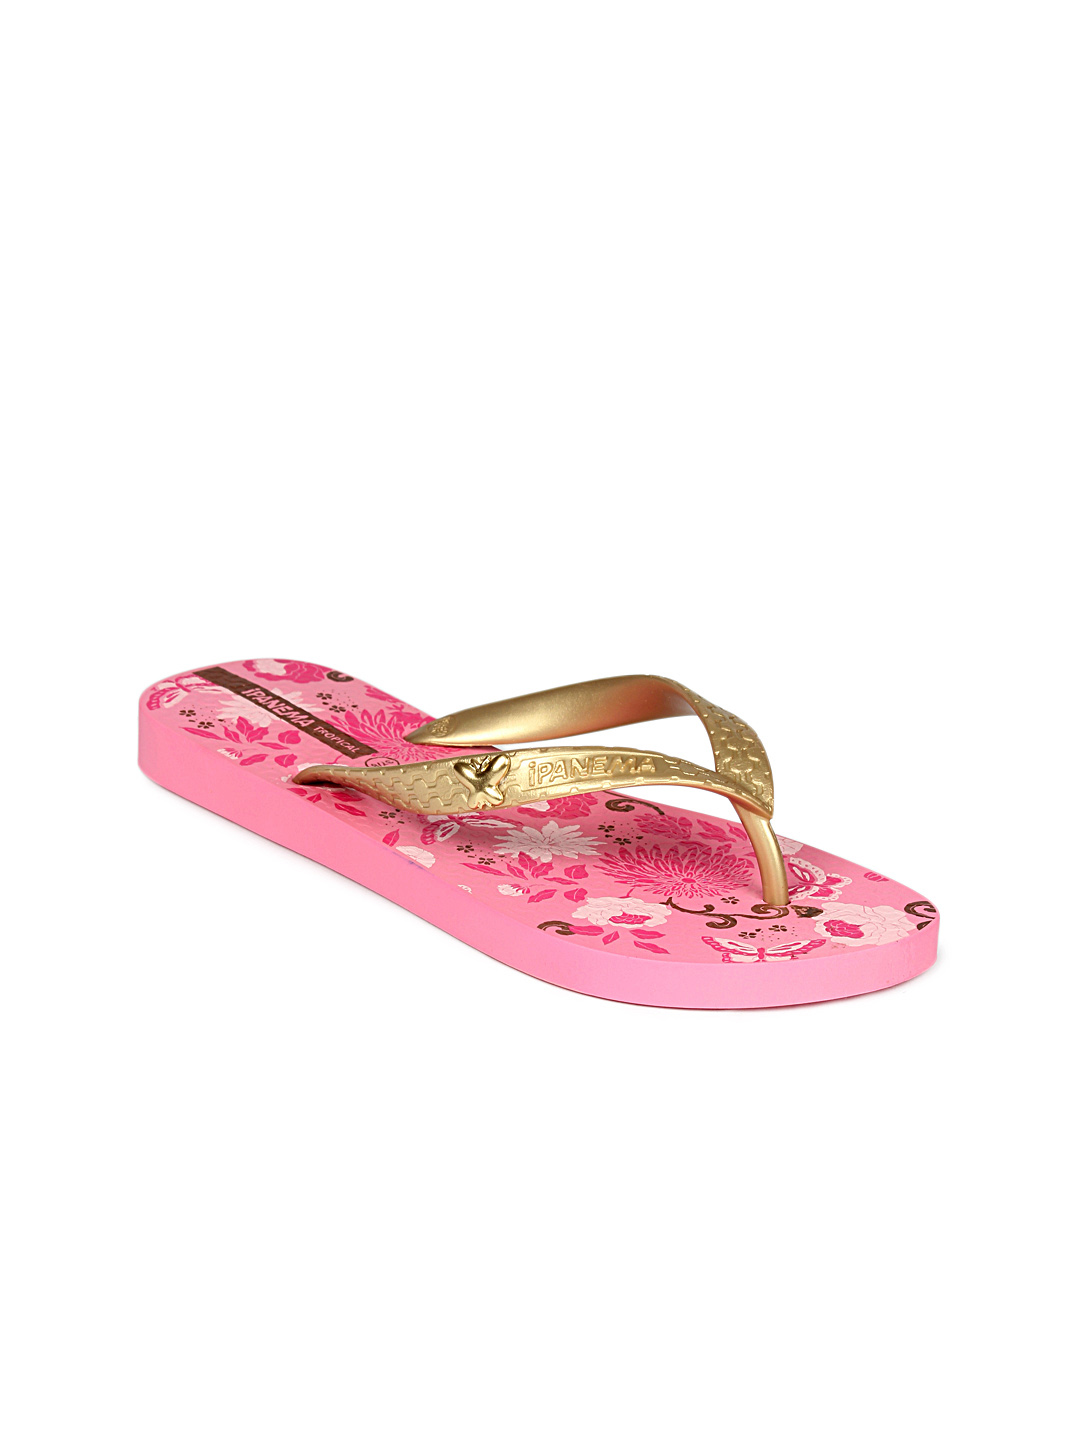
iPanema Women Gold Flip Flops
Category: Footwear / Flip Flops / Flip Flops
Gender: Women
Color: Gold
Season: Winter 2012
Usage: Casual